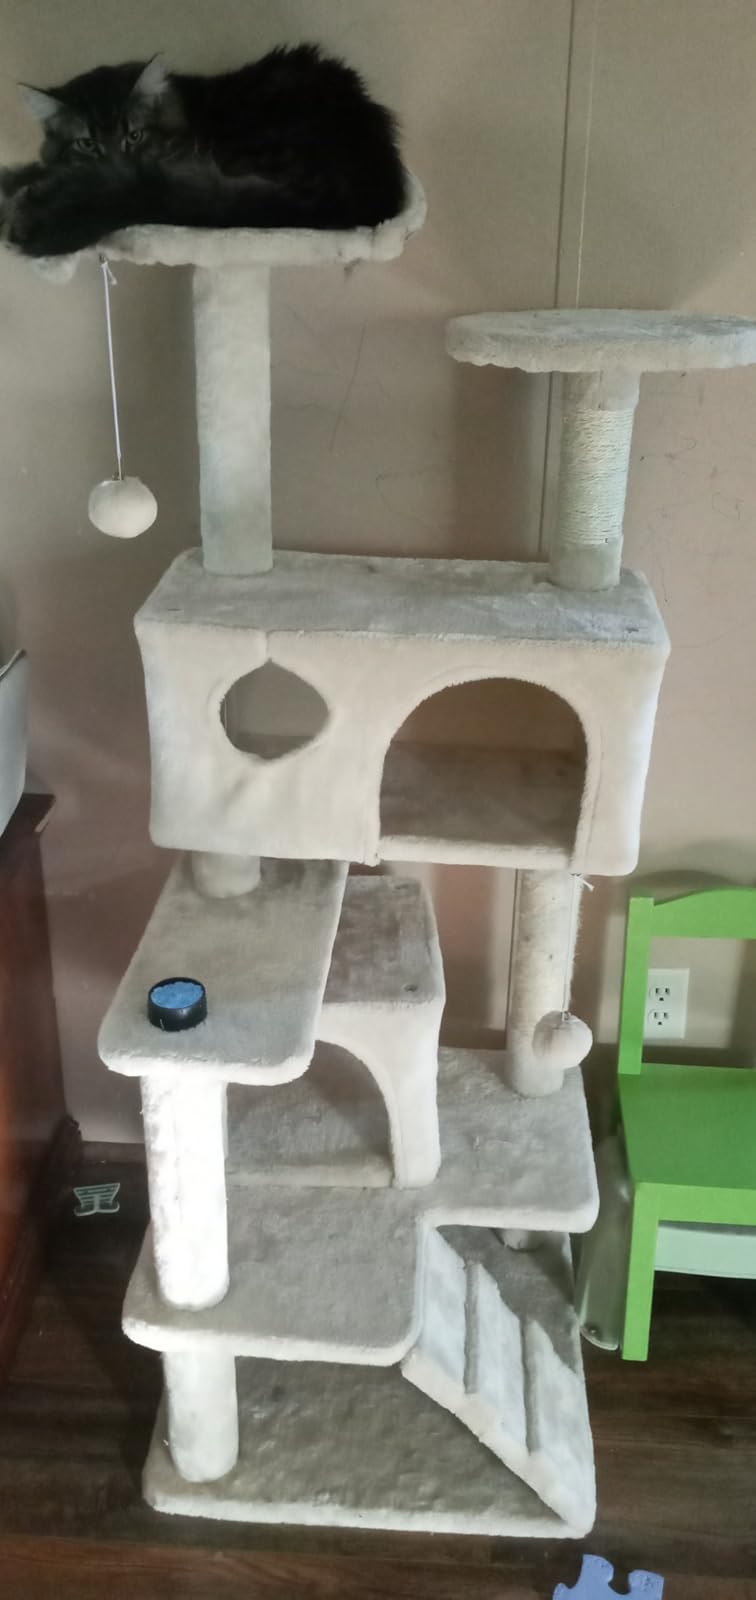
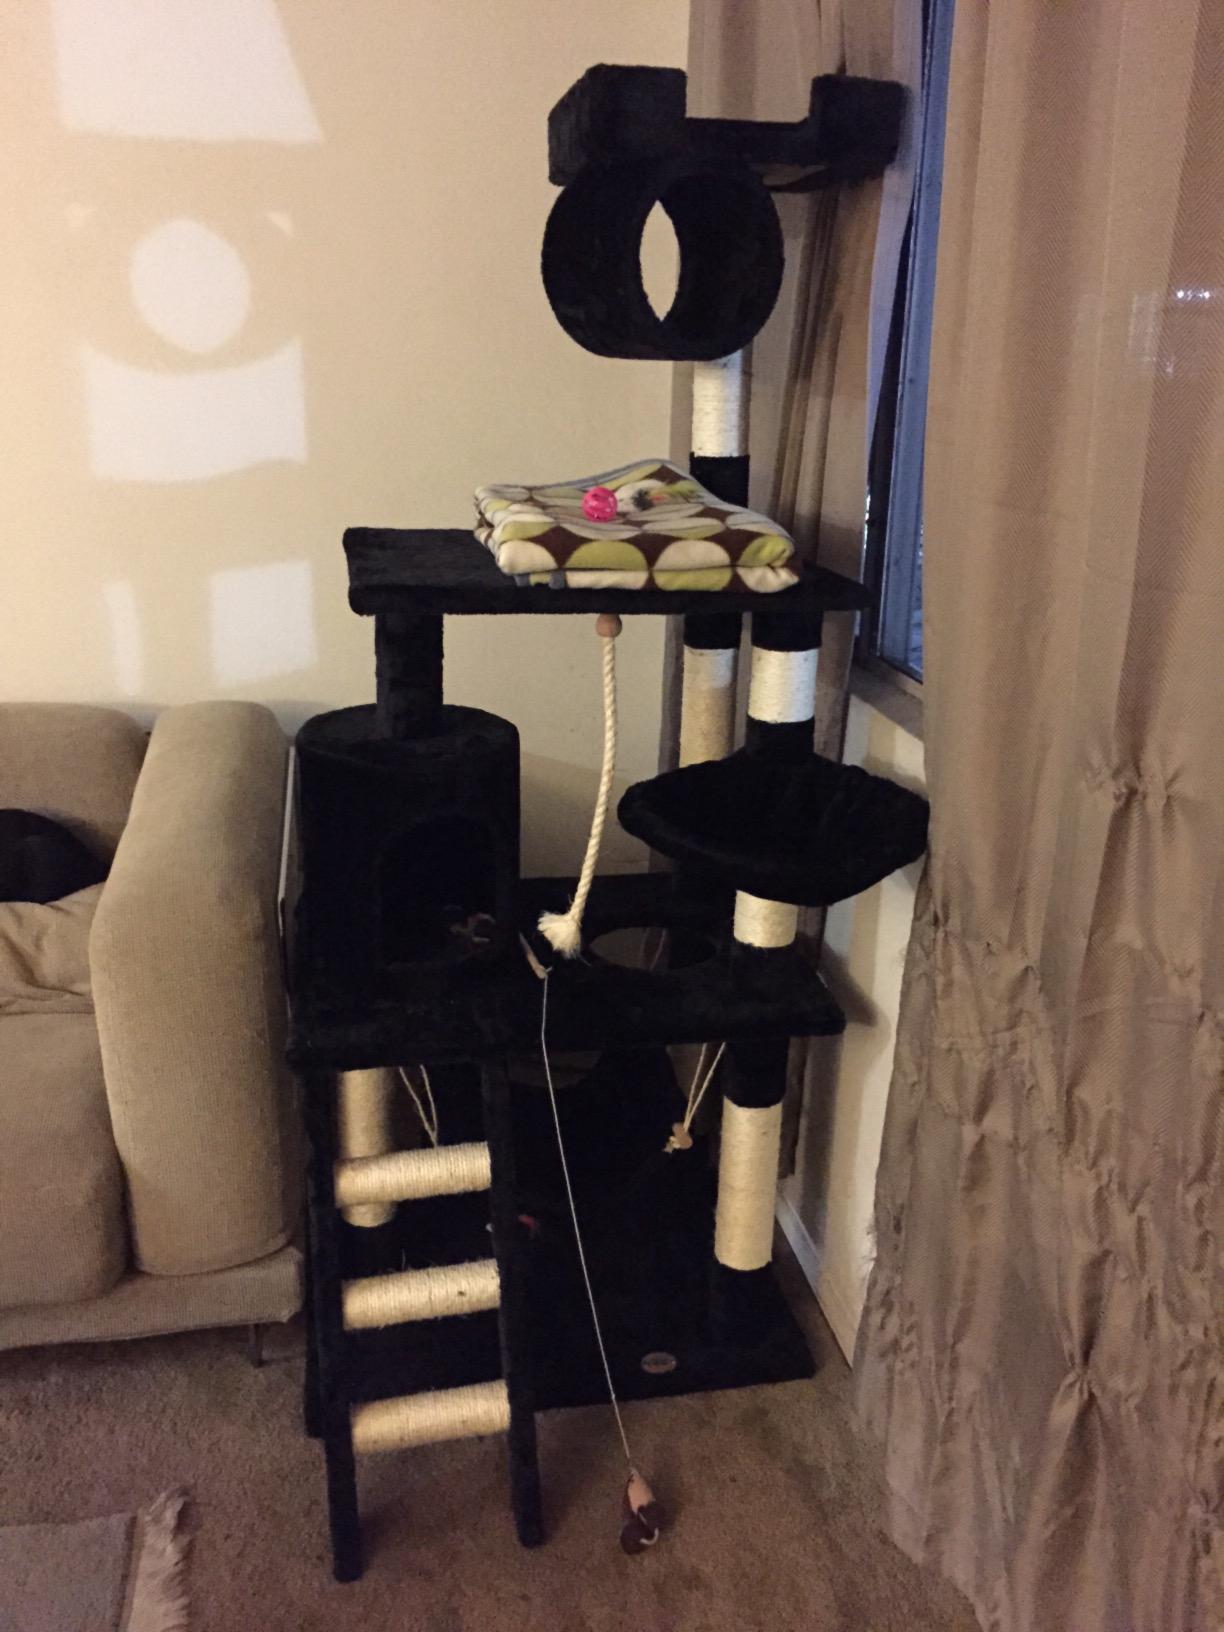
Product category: items_cat tree
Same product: no